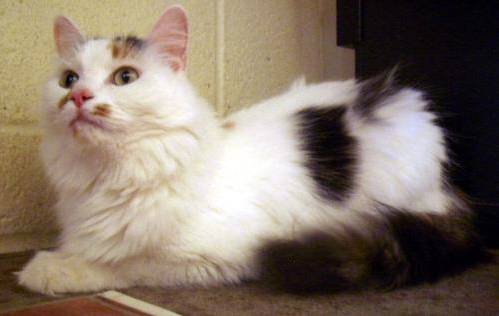
Label: cat